Kho Gaye Hum Kahan

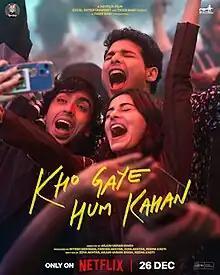
Official release poster

Kho Gaye Hum Kahan is a 2023 Indian Hindi-language coming-of-age buddy drama film directed by Arjun Varain Singh, in his directorial debut. Written by Singh, Zoya Akhtar, Reema Kagti and produced by Ritesh Sidhwani, Akhtar, Kagti, and Farhan Akhtar under the banners of Excel Entertainment and Tiger Baby Films, the film stars Siddhant Chaturvedi, Ananya Panday, and Adarsh Gourav as three friends who navigate their goals and relationships against the pressures of social media. Kalki Koechlin, Anya Singh and Rohan Gurbaxani appear in supporting roles.